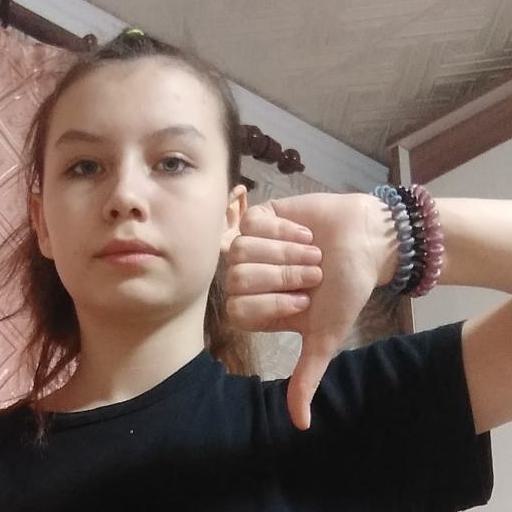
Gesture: dislike